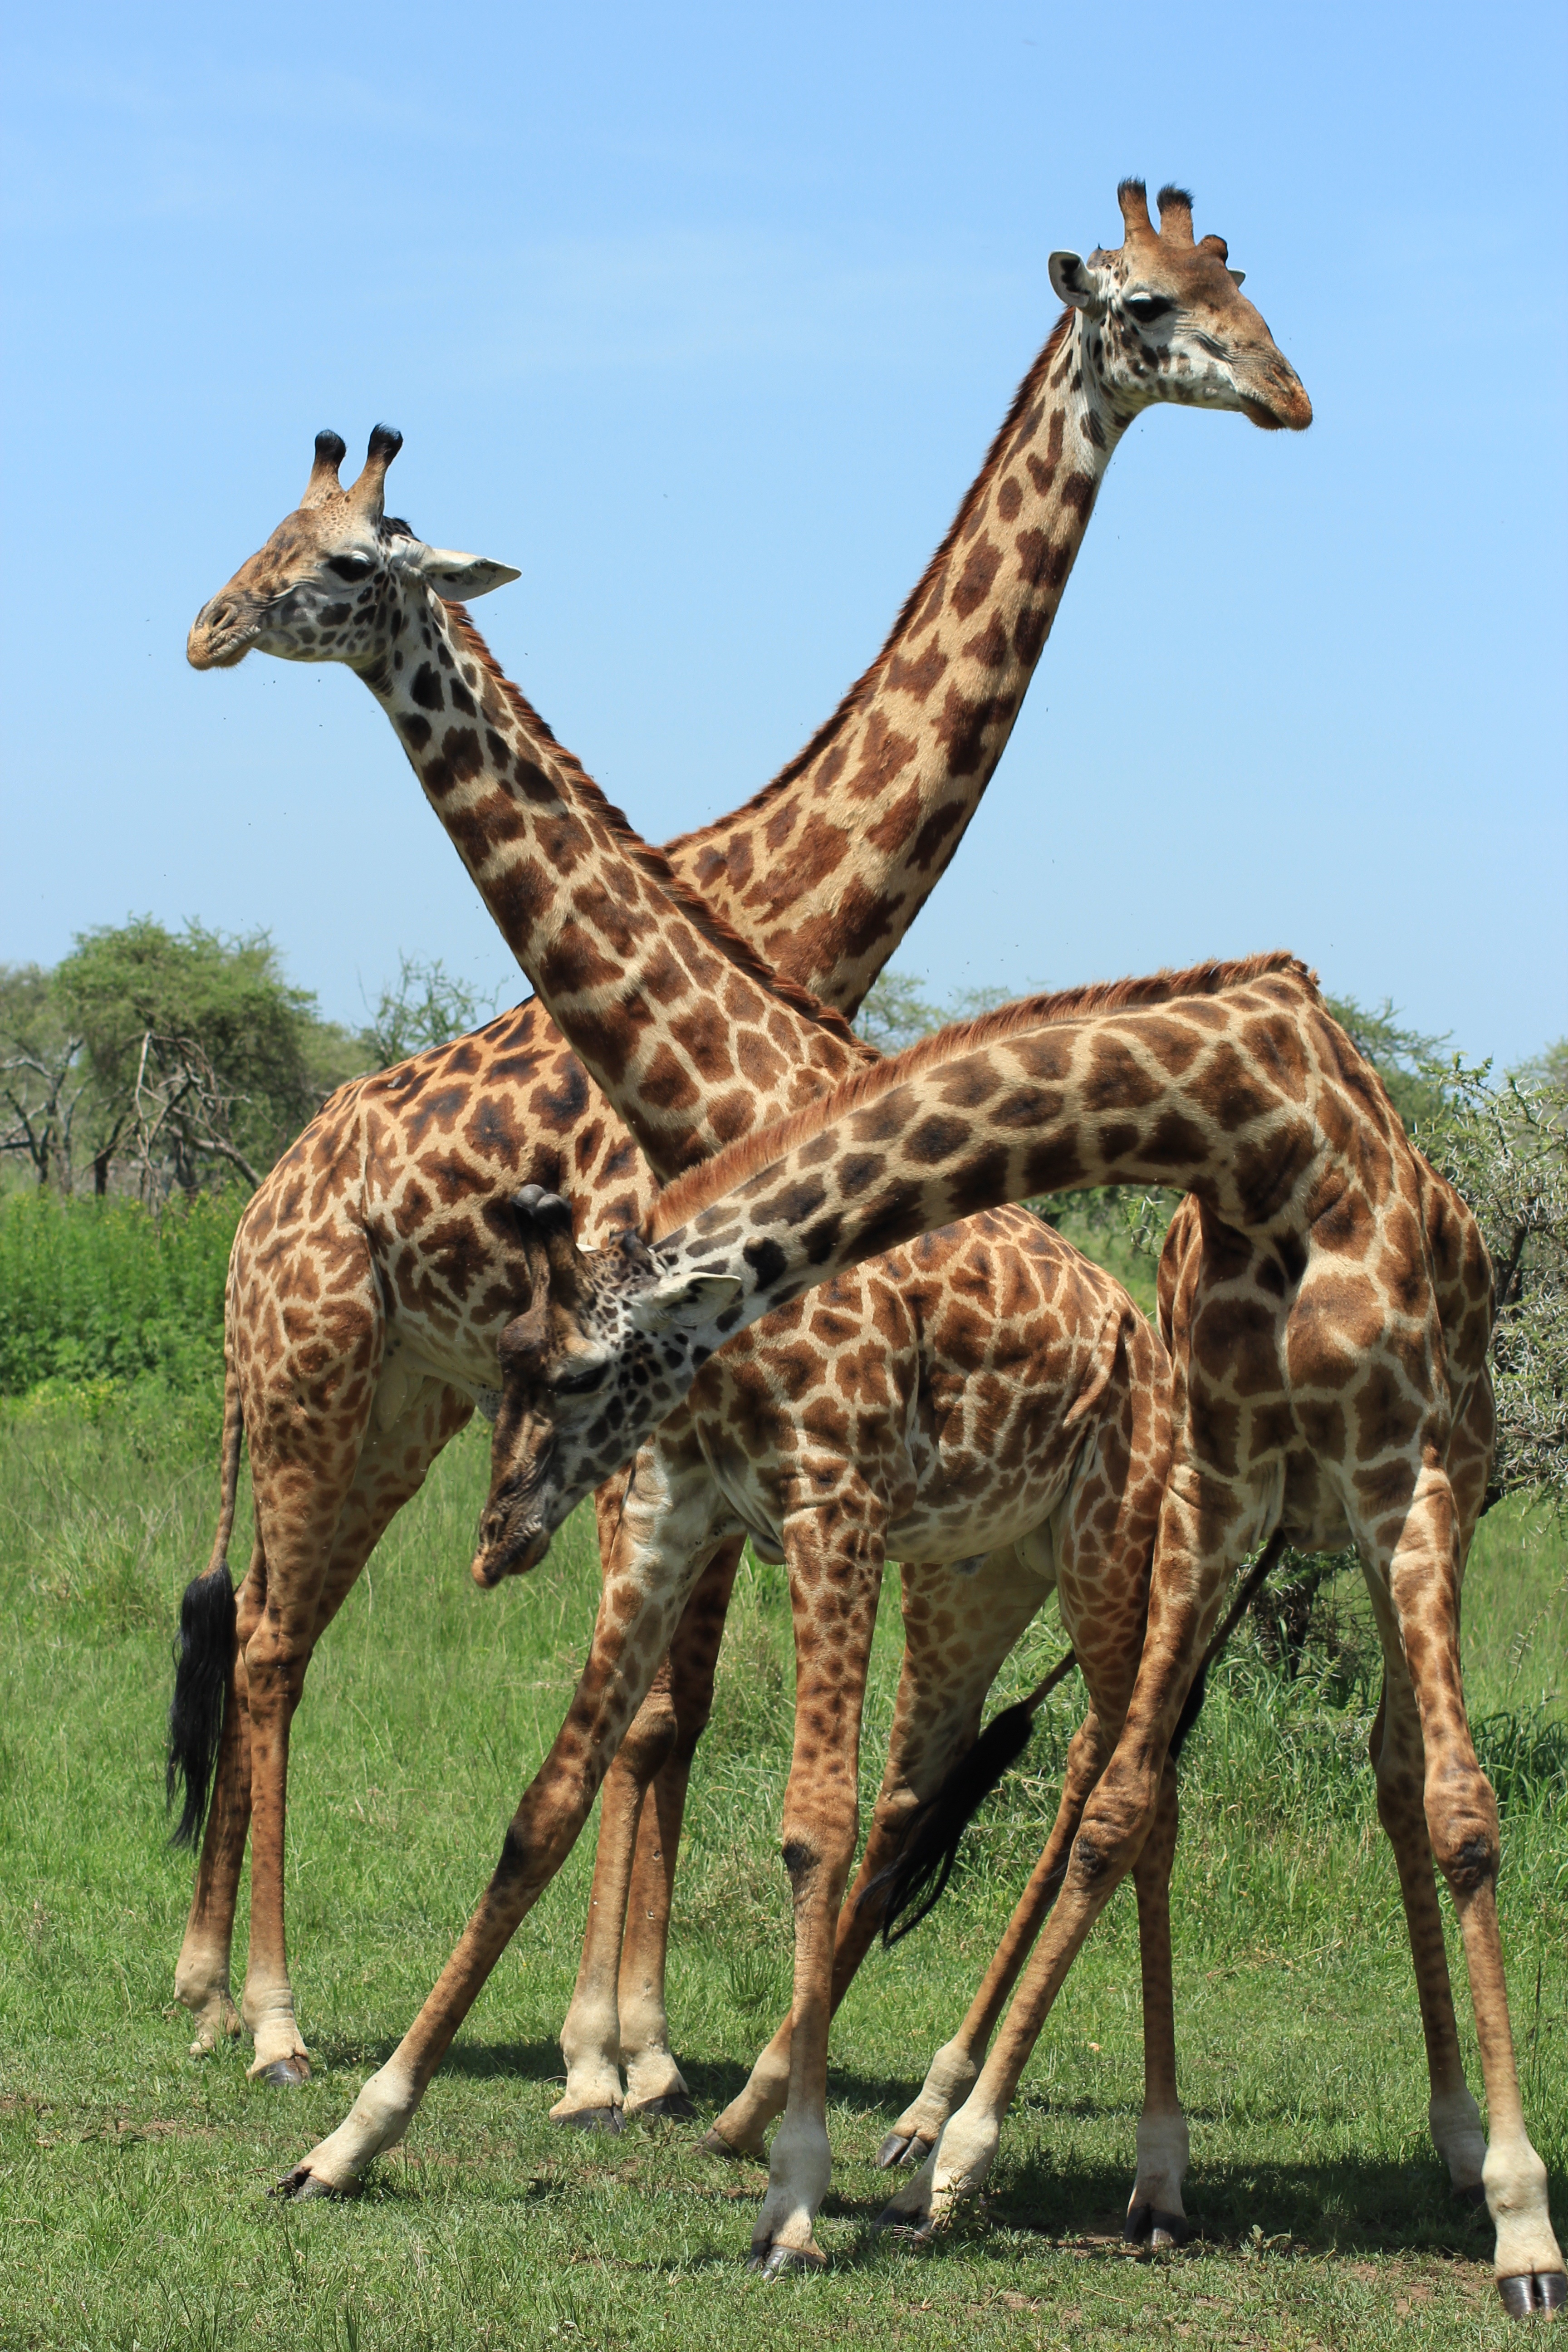
animal, wildlife, wild, africa, mammal, fauna, savanna, majestic, wild animal, giraffe, savannah, animals, vertebrate, tanzania, african, safari, giraffidae